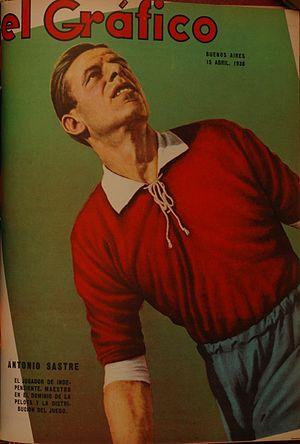
Antonio Sastre est un footballeur argentin né le 27 avril 1911 à Lomas de Zamora et mort le 23 novembre 1987. La AFA l’a élu au Salon de Fama, le hall of fame du football argentin, estimant qu’il est le footballeur argentin le plus complet de tous les temps. En effet il pouvait jouer à pratiquement tous les postes.